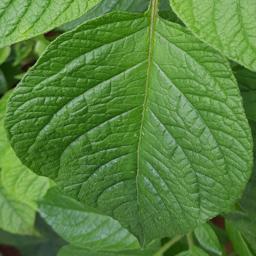
Etiqueta: Sana